86th Street station (Second Avenue Subway)

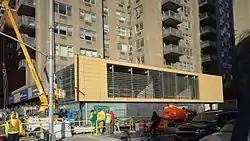
Ancillary building

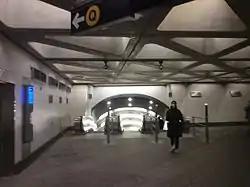
Vestibule for the two sets of escalator entrances at Entrance 2

The Second Avenue Line was originally proposed in 1919 as part of a massive expansion of what would become the Independent Subway System (IND). Work on the line never commenced, as the Great Depression crushed the economy. Numerous plans for the Second Avenue Subway appeared throughout the 20th century, but these were usually deferred due to lack of funds. In anticipation of the never-built new subway line, the Second and Third Avenue elevated lines were demolished in 1942 and 1955, respectively. The Second Avenue Elevated had one station at 86th Street and Second Avenue—right above the same intersection where the subway station is located—while the Third Avenue Elevated had two stops on nearby Third Avenue at 84th Street and 89th Street.